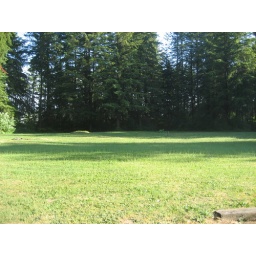
yard in front between house and street